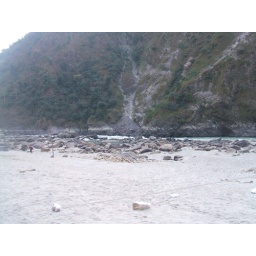
White sand beach and river rafting site near beasi